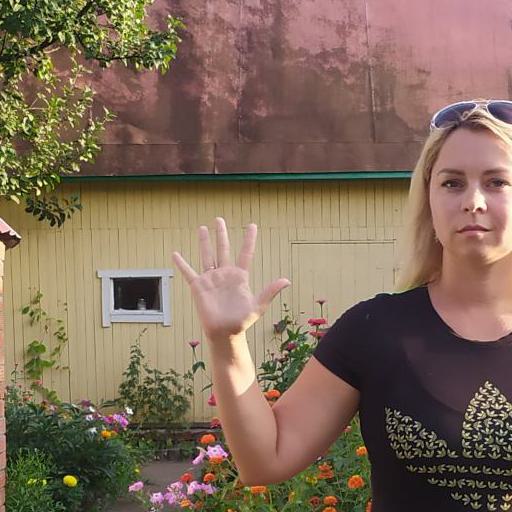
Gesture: palm